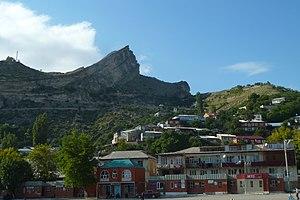
Gounib est un aoul du Daghestan, chef-lieu du raïon du même nom. Sa population, d'ethnie avare, était de 2 271 habitants en 2010.